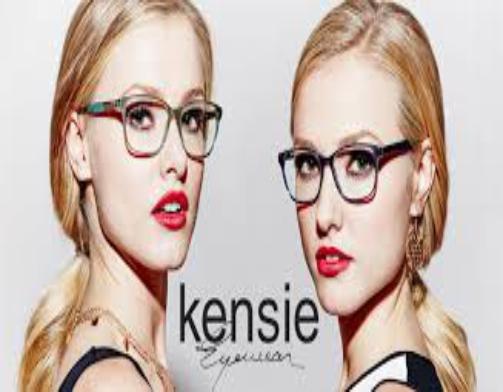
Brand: kensie
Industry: Clothes